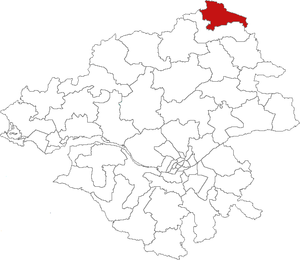
Carte de localisation du canton de Rougé (France, Loire-Atlantique)
Le canton de Rougé est une ancienne circonscription électorale française, située dans le département de la Loire-Atlantique.